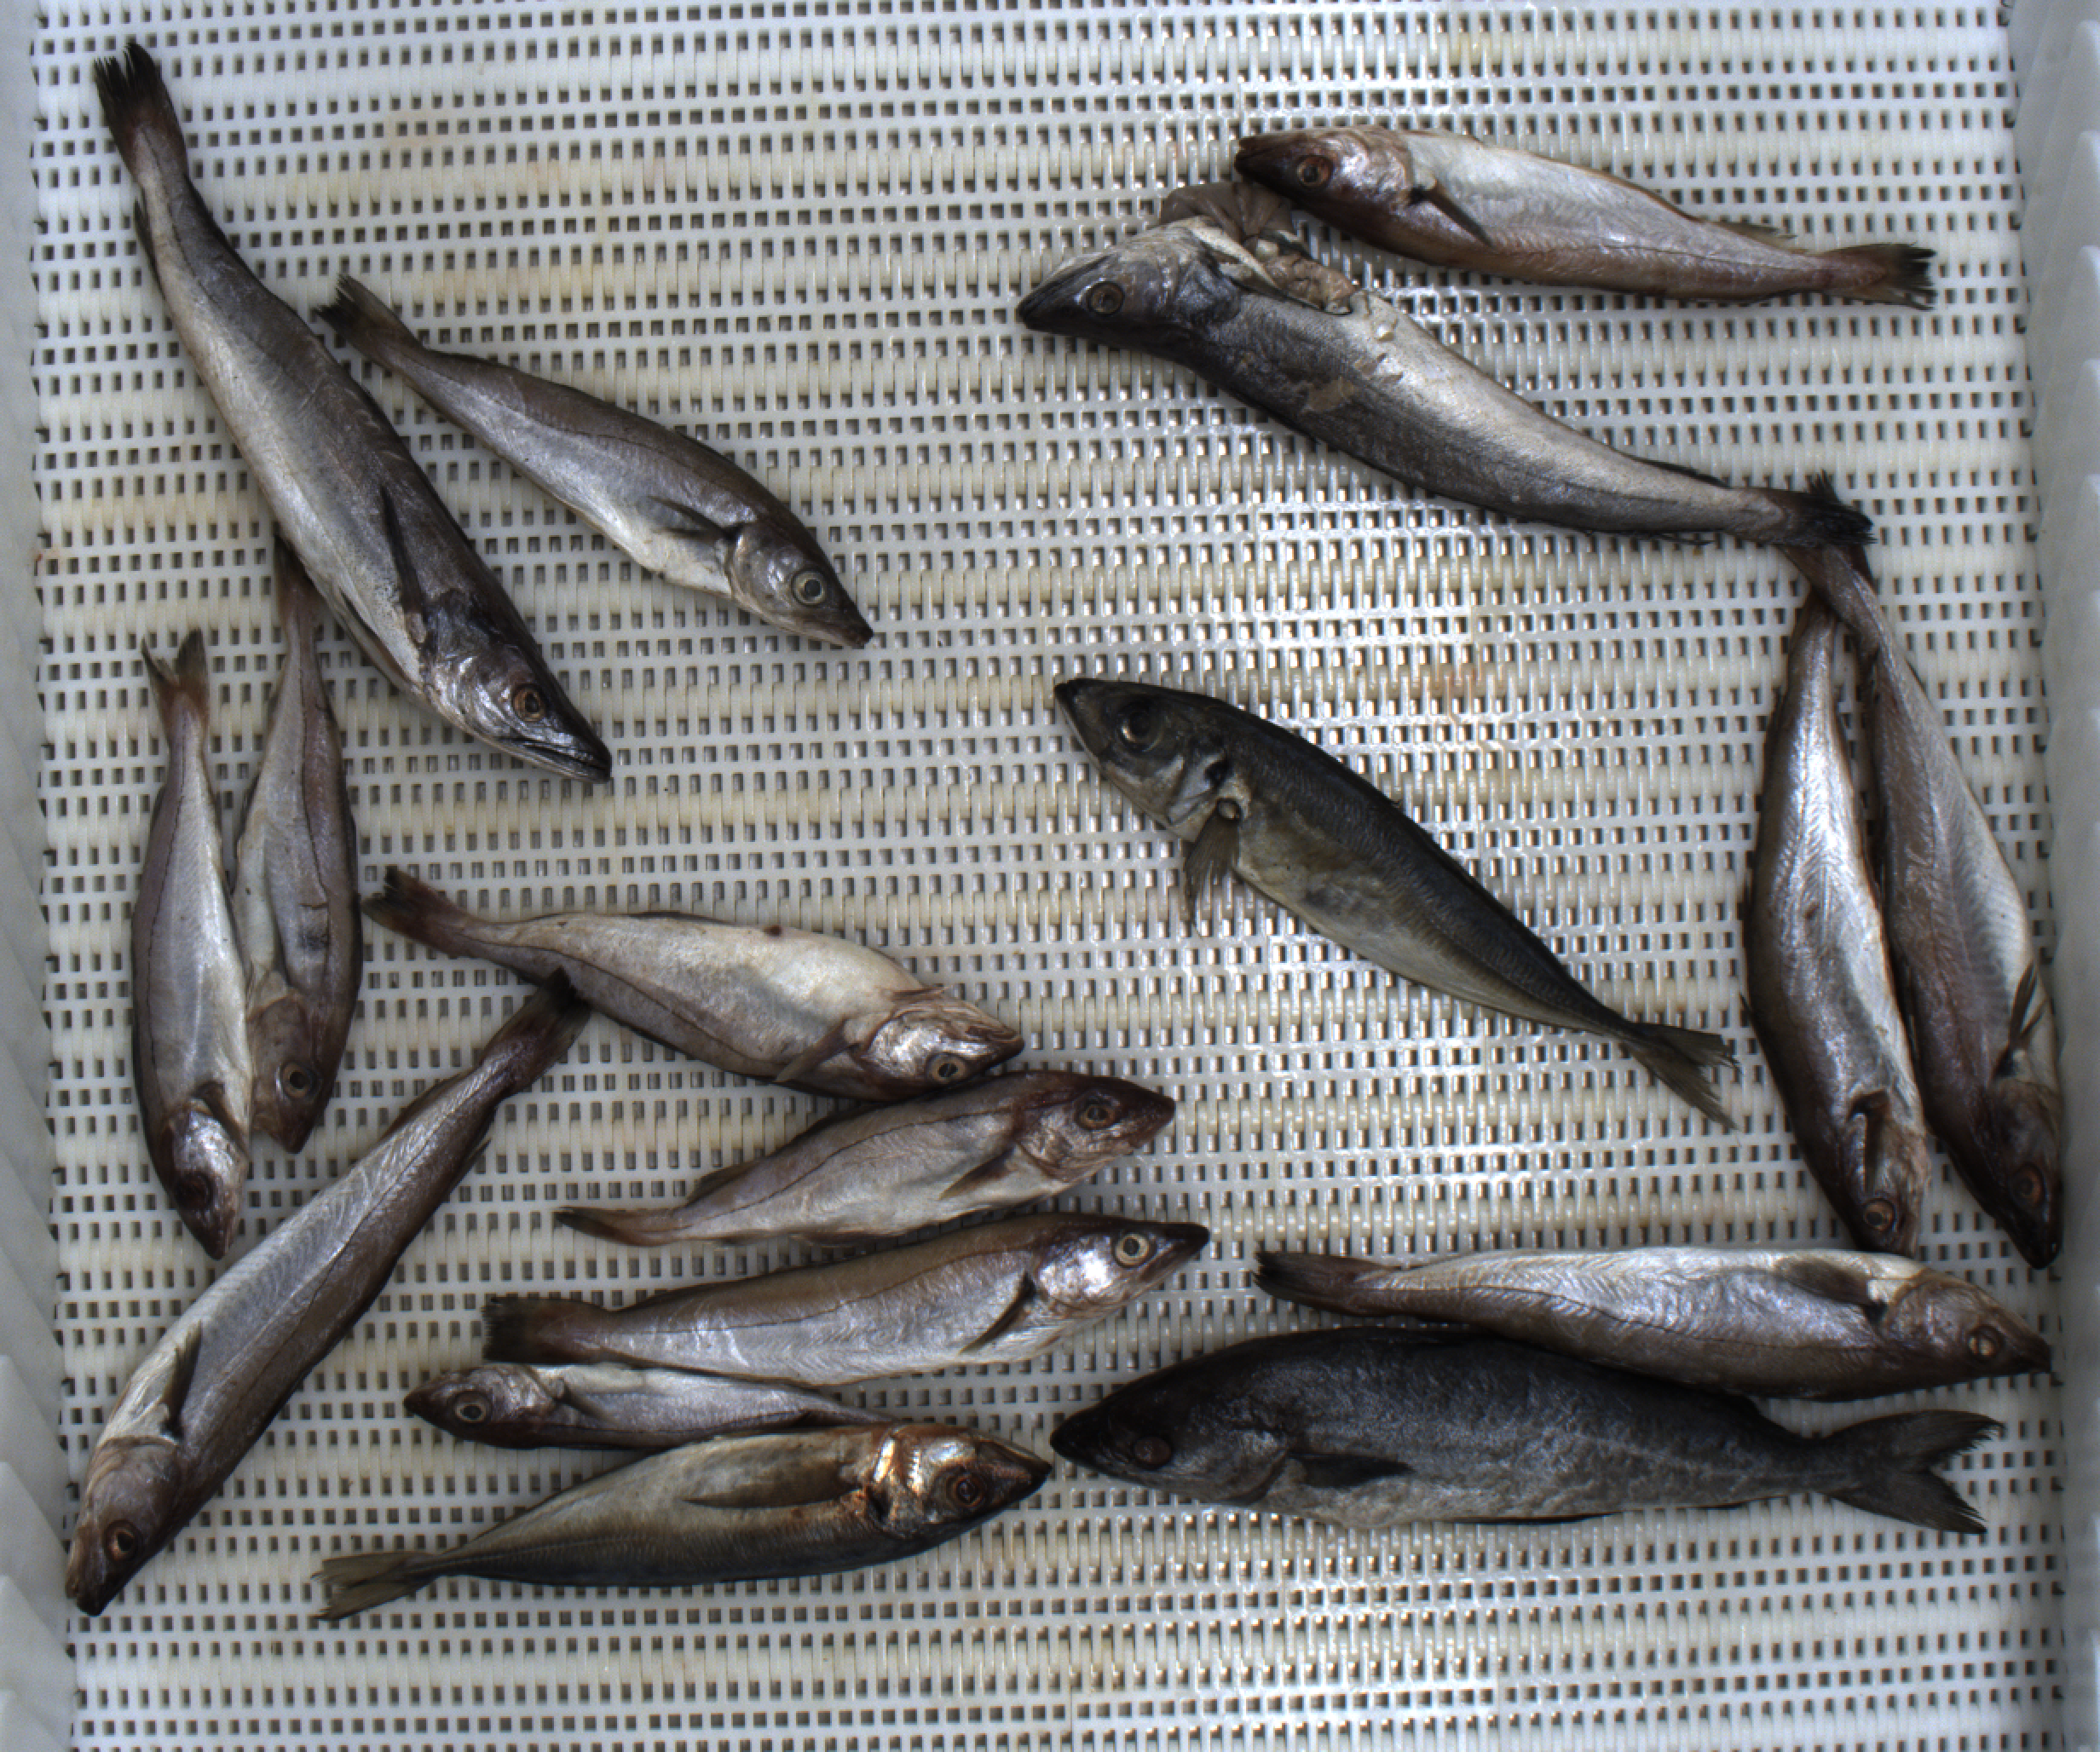
Total fish: 17
Cod: 0
Haddock: 5
Whiting: 7
Hake: 2
Horse mackerel: 2
Saithe: 1
Other: 0